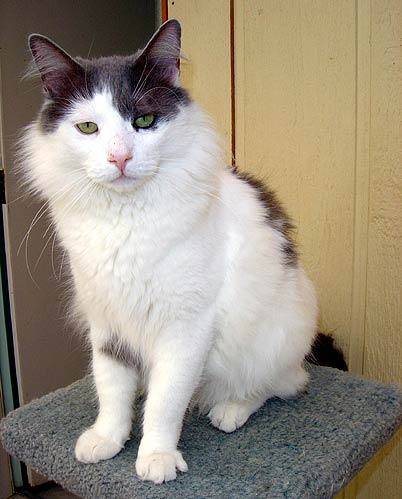
Label: cat